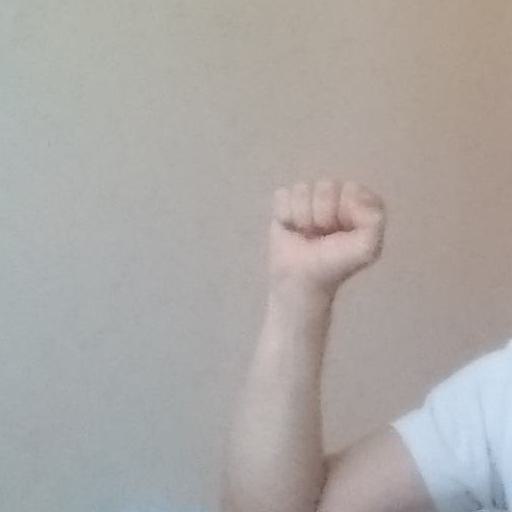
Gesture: fist